Silvia Danekova

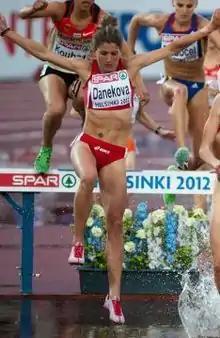
Silvia Danekova at the 2012 European Championships

Silvia Danekova (Bulgarian: Силвия Дънекова; born 7 February 1983 in Kotel) is a Bulgarian athlete.